Federal Dependencies of Venezuela

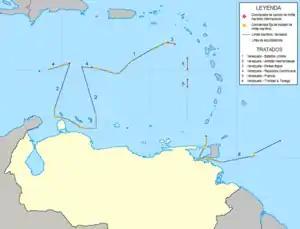
Map showing the maritime border treaties between Venezuela and the US, France, the Netherlands, Dominican Republic and Trinidad and Tobago, setting part of the borders of the Federal Dependencies.

In 1777, when the Captaincy General of Venezuela was created, the island of Patos became part of the province of Cumaná. In 1803, through a treaty known as the Peace of Amiens, Spain ceded the island of Trinidad to England, since it had been occupied by British citizens since 1797.